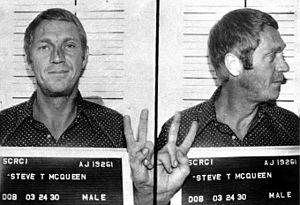
Terrence Stephen McQueen, dit Steve McQueen, né le 24 mars 1930 à Beech Grove et mort le 7 novembre 1980 à Ciudad Juárez, est un acteur et producteur de cinéma américain, par ailleurs pilote automobile et pilote de moto.